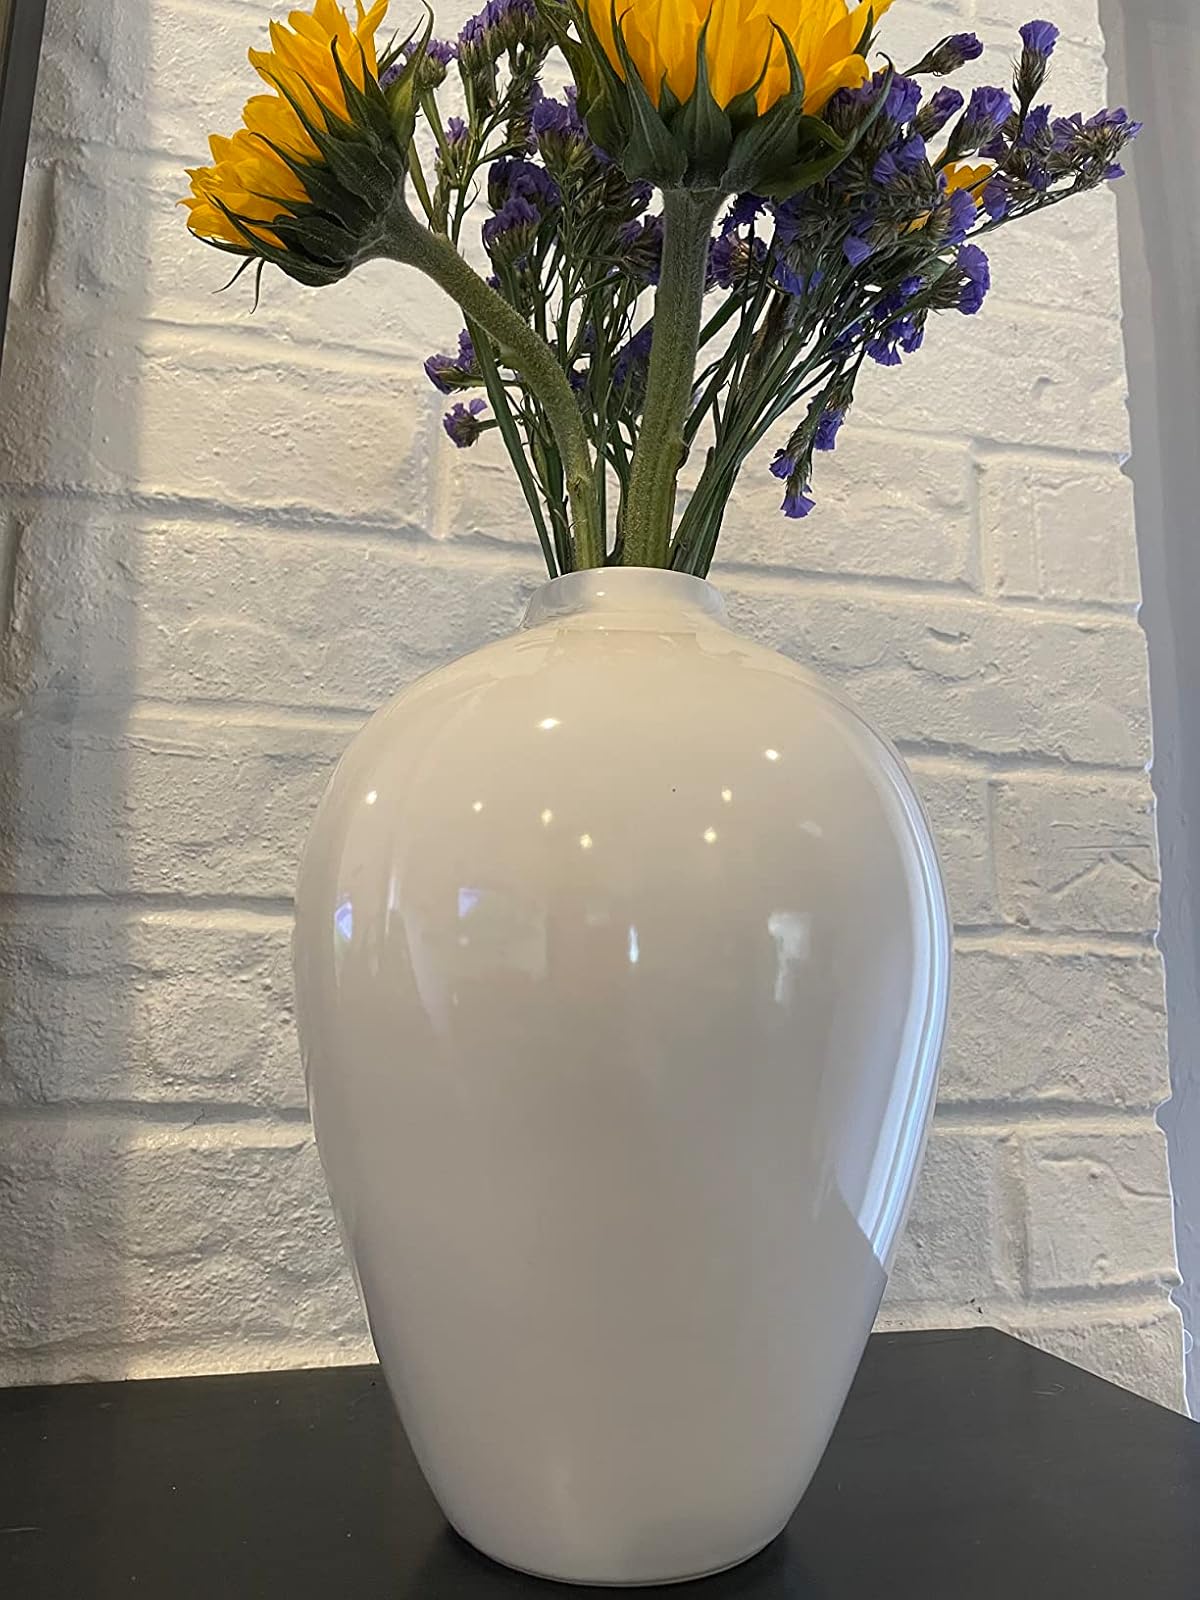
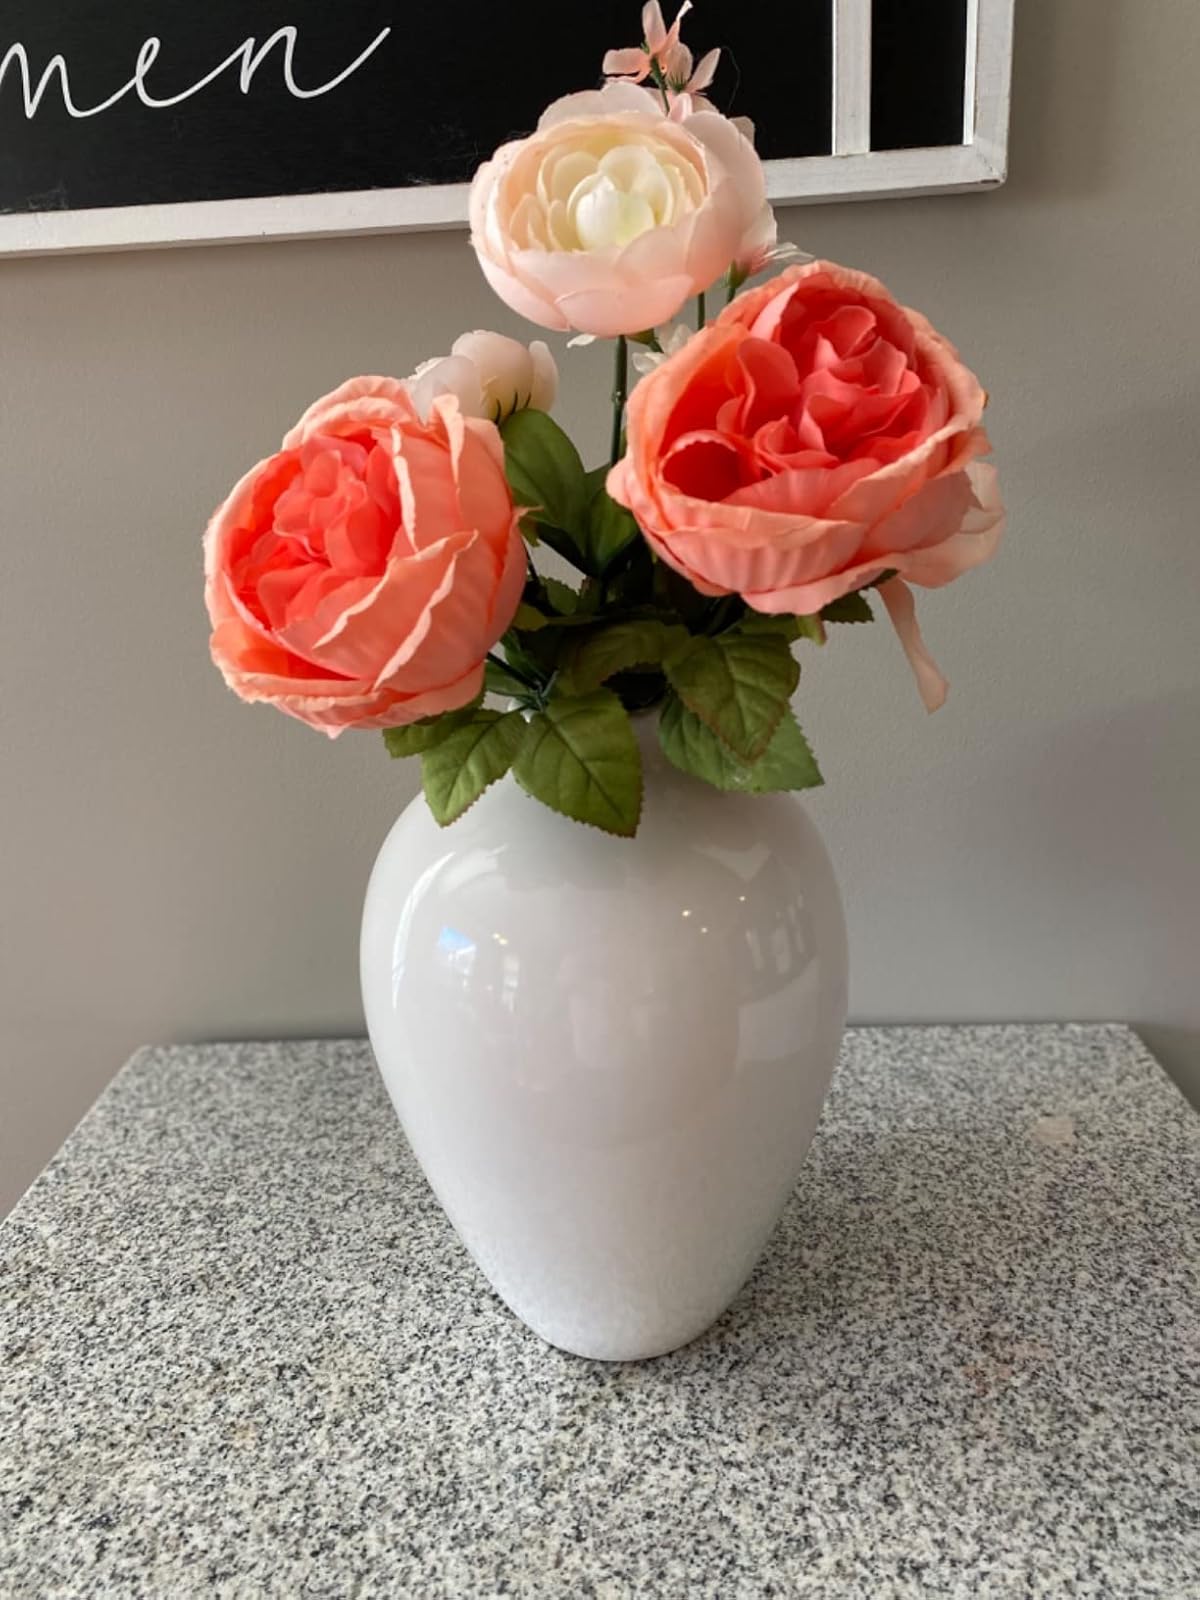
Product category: vase
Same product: yes